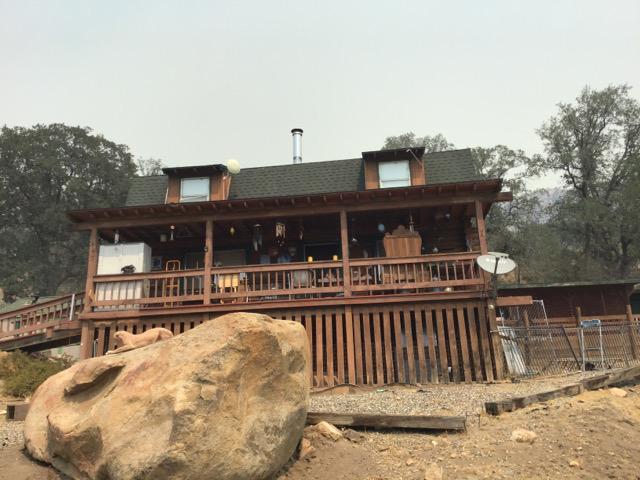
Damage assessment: no_damage